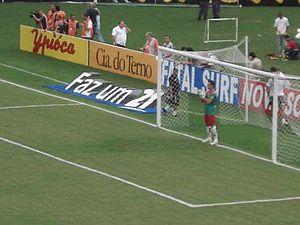
Fernando Büttenbender Prass né le 9 juillet 1978 à Viamão, est un footballeur brésilien qui évolue au poste de gardien de but pour le Ceará SC.